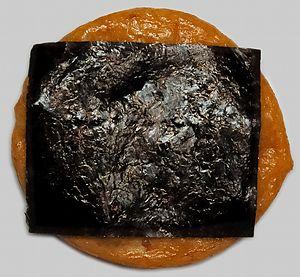
Dans la cuisine japonaise, on appelle wagashi les pâtisseries traditionnelles, en opposition aux yōgashi, les pâtisseries occidentales. « Wa » voulant dire « japonais », et « kashi » « sucrerie », « gâteau ».
Le senbei est une galette de riz gluant traditionnelle japonaise. Il en existe de diverses formes, tailles et saveurs, parfois sucrées, mais plutôt salées car enrobées de sauce de soja.